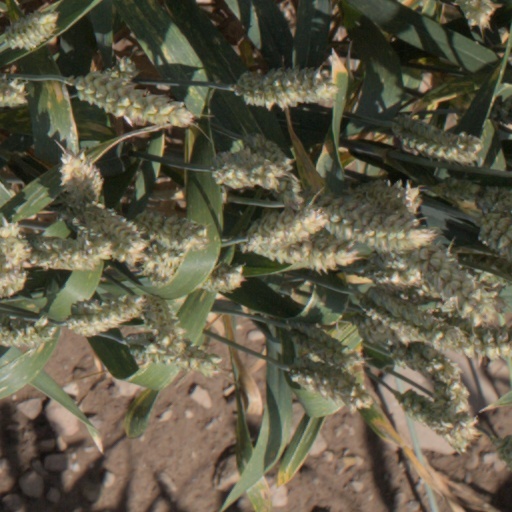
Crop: wheat